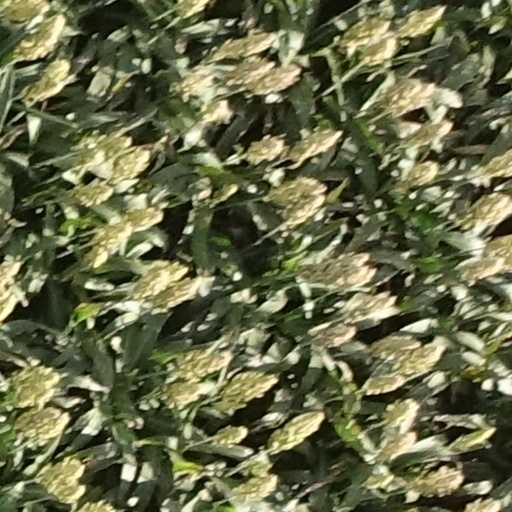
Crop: sorghum